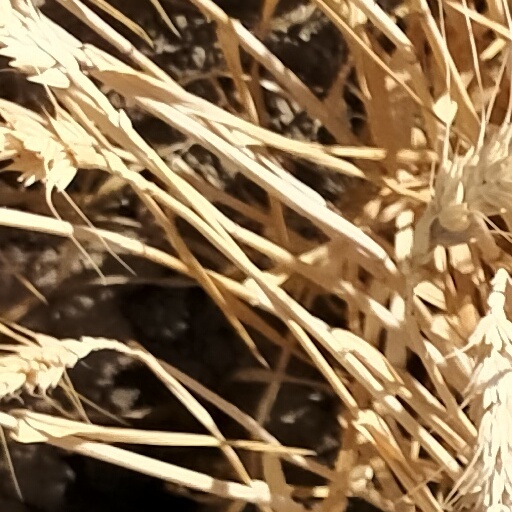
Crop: wheat